Hindenburg Line

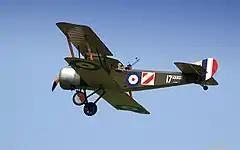

German air operations over the winter concentrated on reconnaissance to look for signs of Anglo-French offensive preparations, which were found at Messines, Arras, Roye, the Aisne and the Champagne region. By March the outline of the Anglo-French spring offensive had been observed from the air. German air units were concentrated around Arras and the Aisne, which left few to operate over the Noyon Salient during the retirement. When the retirement began British squadrons in the area were instructed to keep German rearguards under constant observation, harass German troops by ground attacks and to make long-range reconnaissance to search the area east of the Hindenburg Line, for signs of more defensive positions and indications that a further retreat was contemplated.